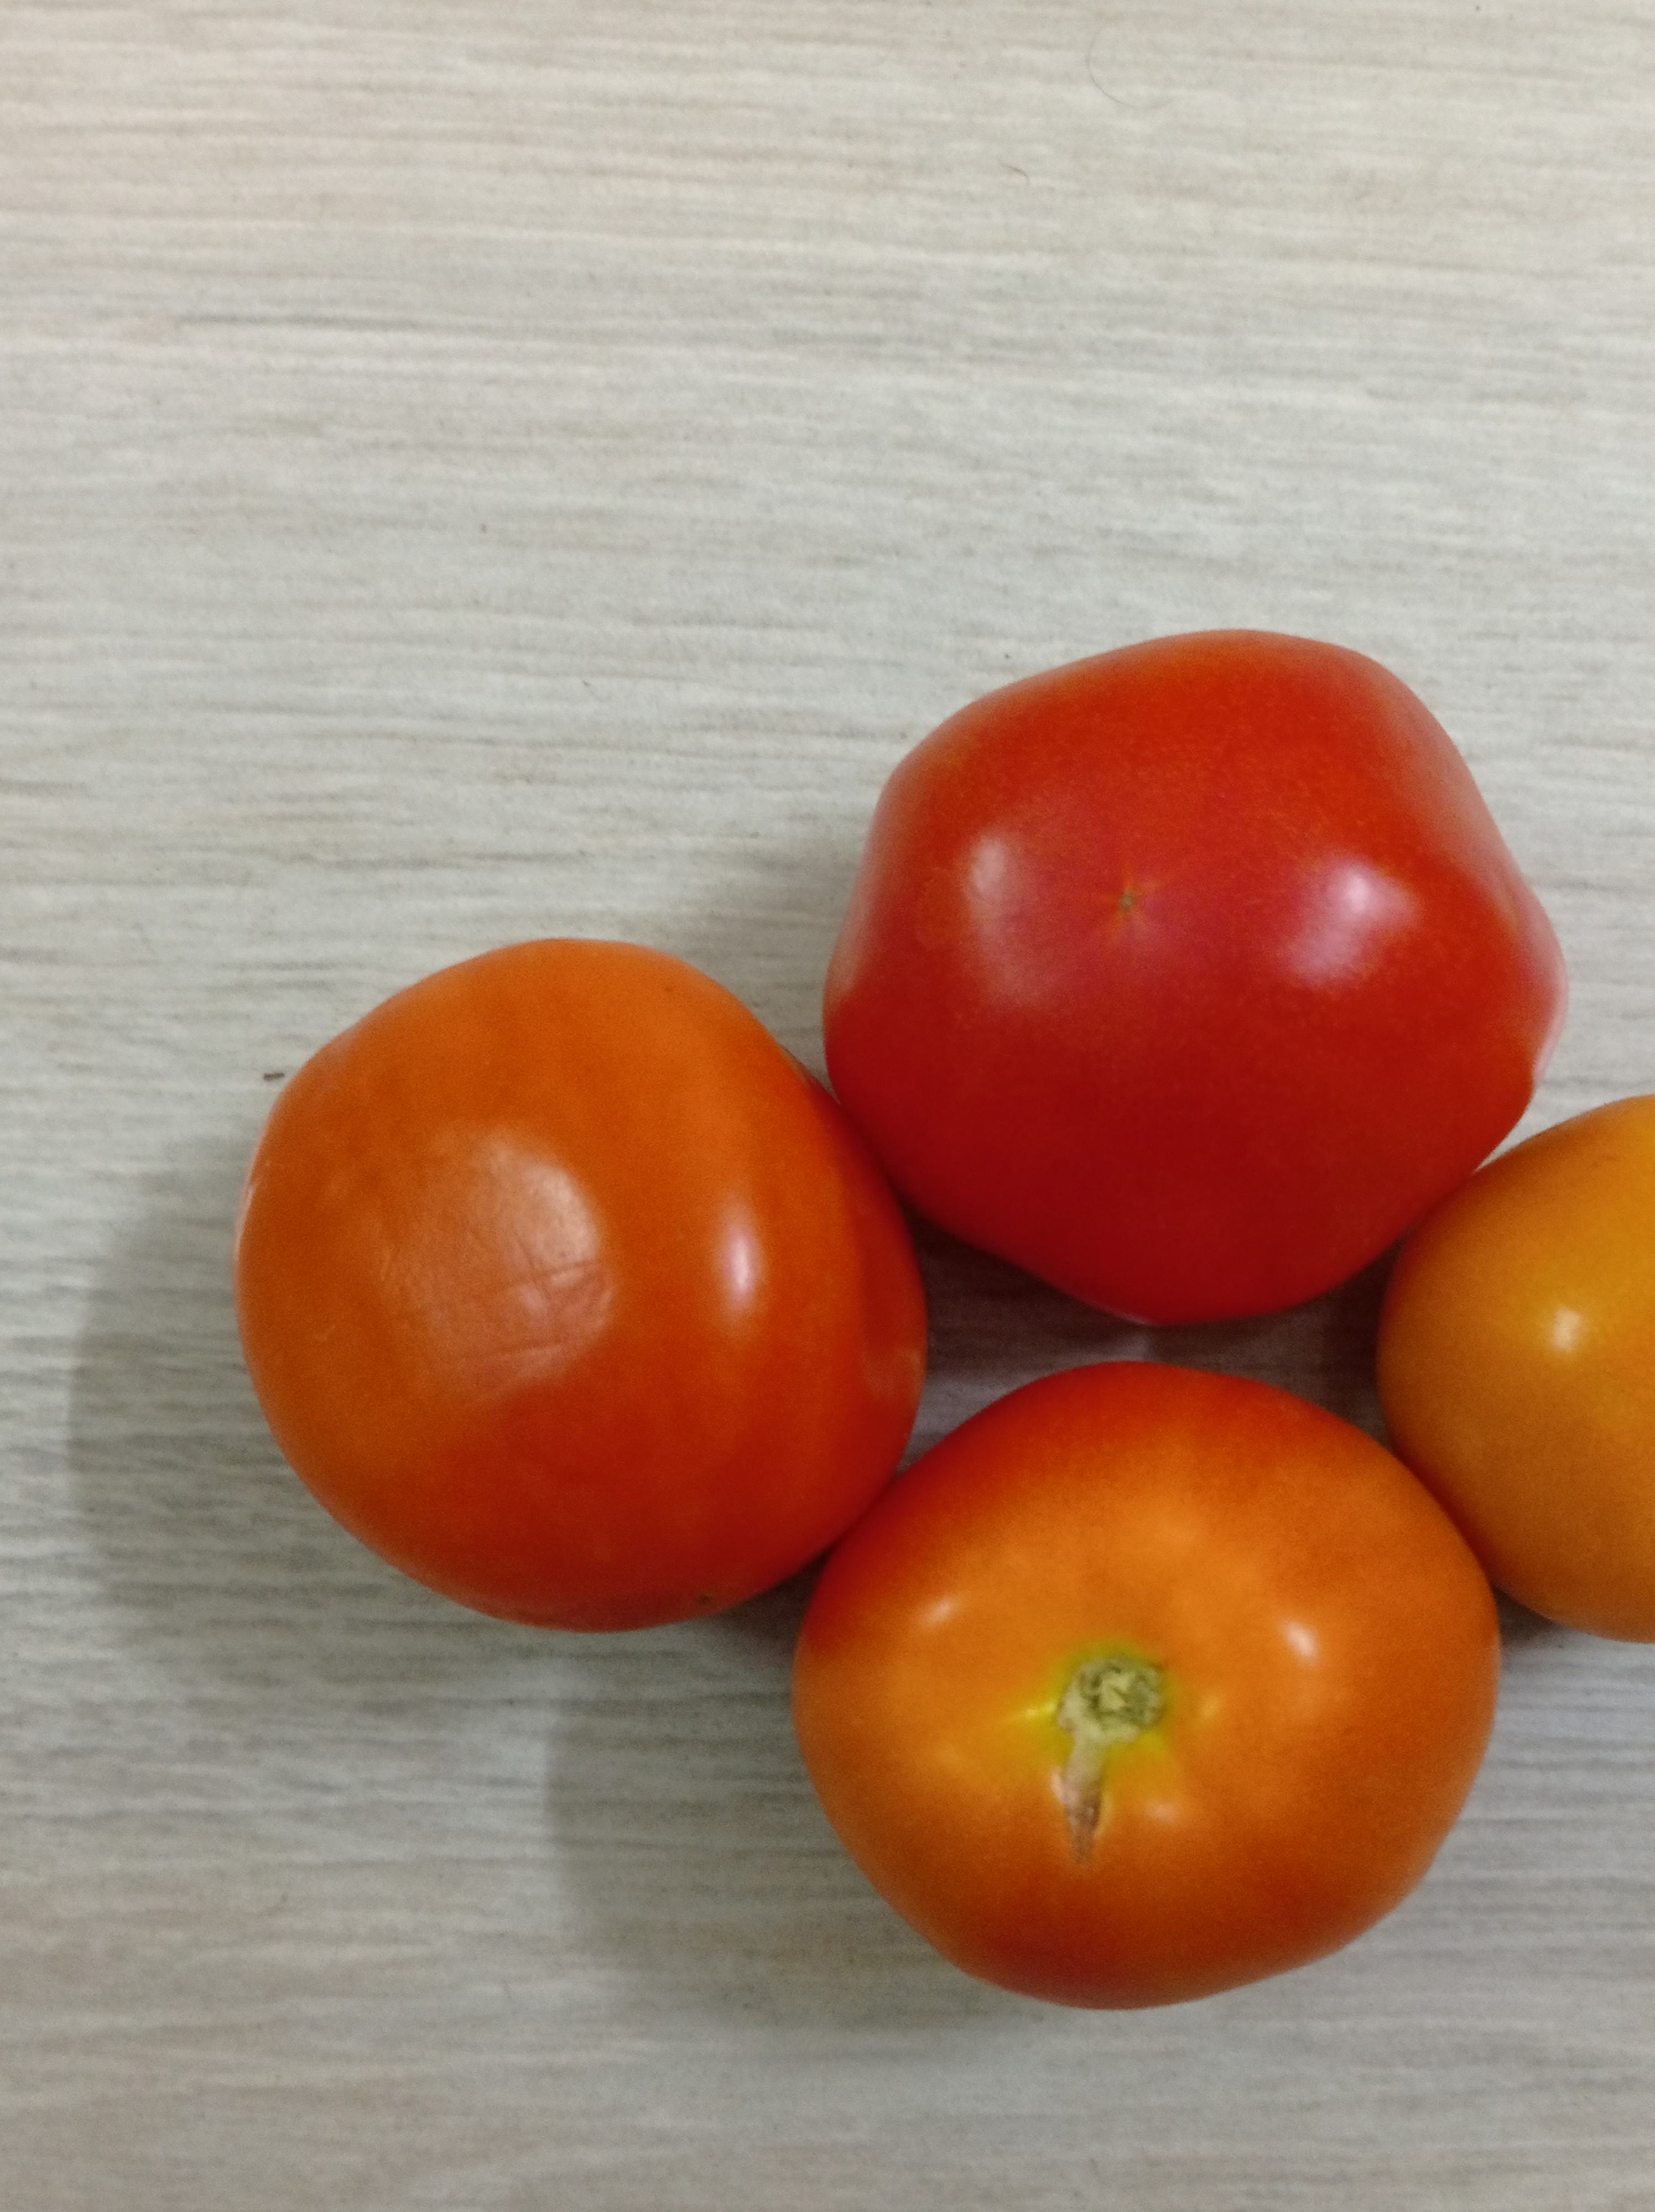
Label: Fresh